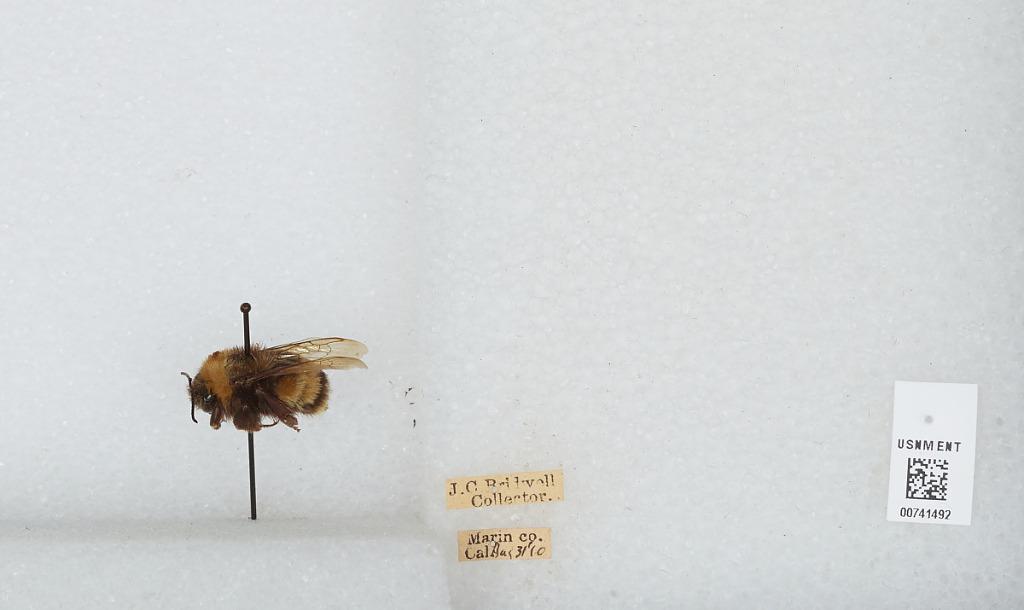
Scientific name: Bombus (Bombus) occidentalis Greene
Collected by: J. Bridwell
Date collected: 1910-8-31
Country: United States
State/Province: California
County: Marin
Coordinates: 38.03, -122.73